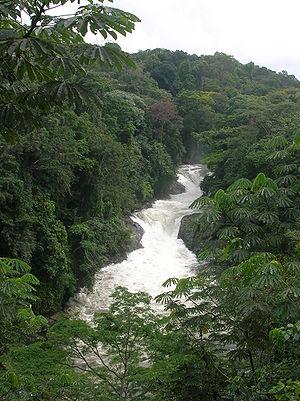
Cet article recense les sites inscrits au patrimoine mondial au Nigeria.
Les monts Oban sont un massif de basse montagne situé dans le Sud-Est du Nigeria et se prolongeant dans le Sud-Ouest du Cameroun.
Le parc national de Cross River est un parc national situé dans l'état de Cross River au Nigeria. Le parc national de Cross River est créé en 1991. Il est constitué de deux aires protégées non adjacentes, celle de Okwangwo et celle de Oban.